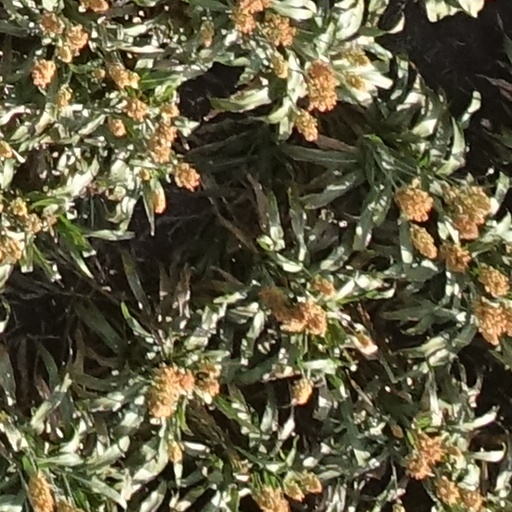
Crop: sorghum